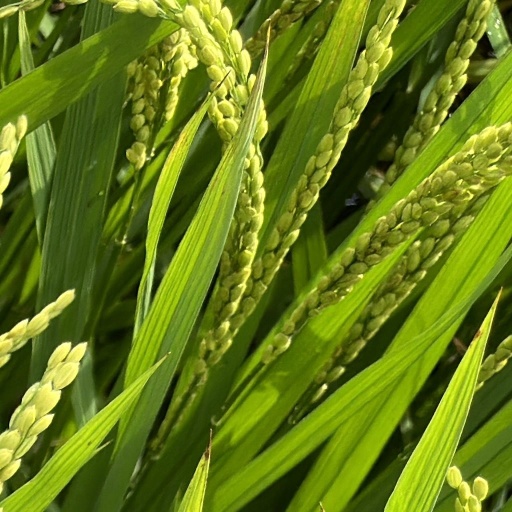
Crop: rice